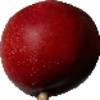
Label: nectarine